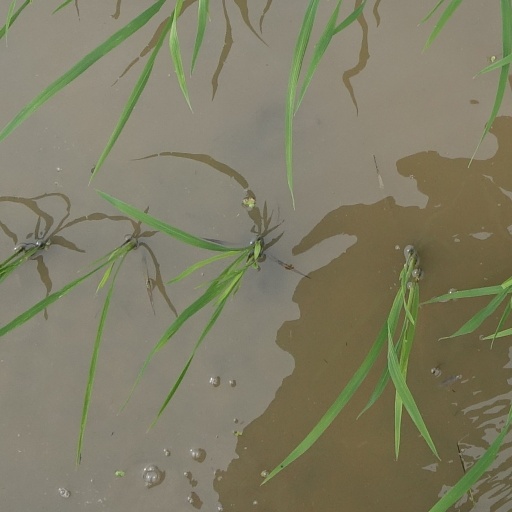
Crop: rice